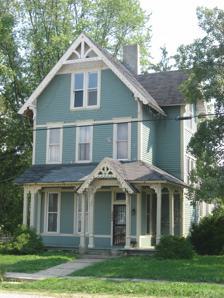
Building: George Seybold House
Country: United States of America
Year built: 1886
Historic house in Indiana, United States United States historic place George Seybold House U.S. National Register of Historic Places George Seybold House, August 2012 Show map of Indiana Show map of the United States Location 111 E. Main St., Waveland, Indiana Coordinates 39°52′33″N 87°2′40″W / 39.87583°N 87.04444°W / 39.87583; -87.04444 Area less than one acre Built 1886 ( 1886 ) Architect Palliser, Palliser & Co. Architectural style Stick/eastlake NRHP reference No. 02001172 Added to NRHP October 16, 2002 George Seybold House , also known as the Fred W. Kelley House , is a historic home located at Waveland , Montgomery County, Indiana . It was built in 1886 and is a three-story, Stick style frame dwelling with a 1½-story rear wing. The building features embellished gable ends with decorative vergeboards, king post trusses, and brackets. It was listed on the National Register of Historic Places in 2002. References